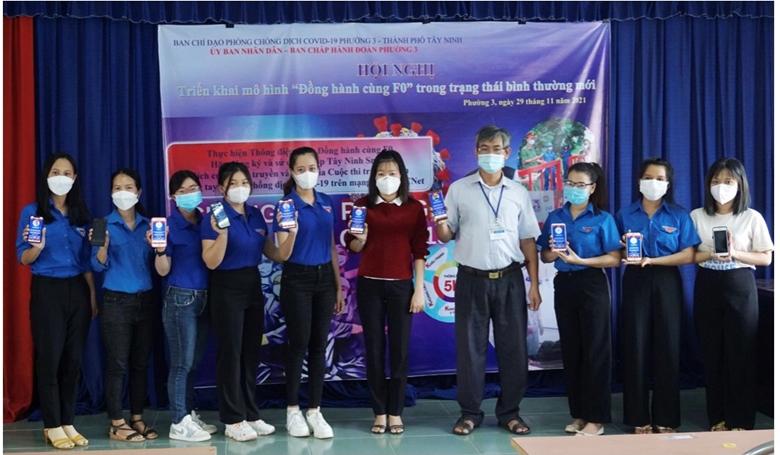
có một nhóm người đang đứng thành một hàng